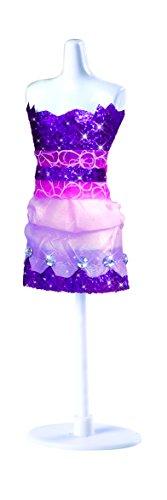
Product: Small World Toys Fashion - Designer Dress a Doll - Sophia Plush Purse
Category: Toys & Games | Arts & Crafts | Craft Kits | Sewing
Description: Design and sew your own doll dress.
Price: $7.29
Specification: ProductDimensions:2.5x5x9inches|ItemWeight:8.8ounces|ShippingWeight:12ounces(Viewshippingratesandpolicies)|DomesticShipping:ItemcanbeshippedwithinU.S.|InternationalShipping:ThisitemcanbeshippedtoselectcountriesoutsideoftheU.S.LearnMore|ASIN:B017A6AQOQ|Itemmodelnumber:9721007|Manufacturerrecommendedage:8-18years